John Roach (shipbuilder)

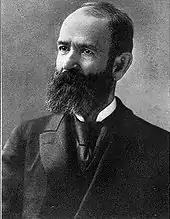
As part of his campaign to gain control of Pacific Mail, Jay Gould vilified Roach as an inefficient shipbuilder dependent upon government subsidies.

Shortly after opening his Chester shipyard, Roach received a large contract from the Pacific Mail Steamship Company for the construction of seven modern iron-hulled, screw-propelled steamships to replace their ageing fleet of wooden-hulled sidewheel steamers. Roach quickly began work on the contract, but in 1873, Pacific Mail confessed an inability to meet its obligations after the company's managing director squandered its capital reserves with a failed stock manipulation scheme and then absconded with a large amount of cash.